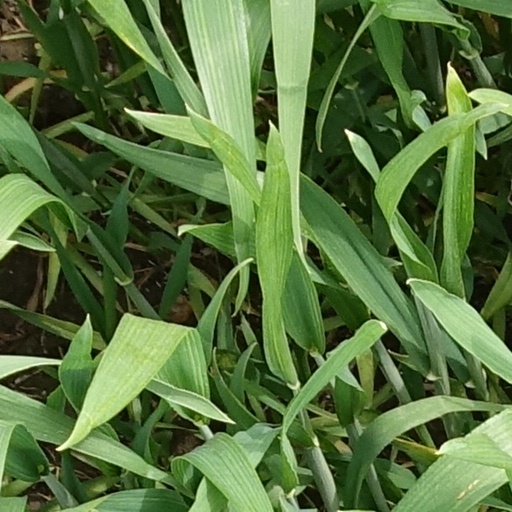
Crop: wheat